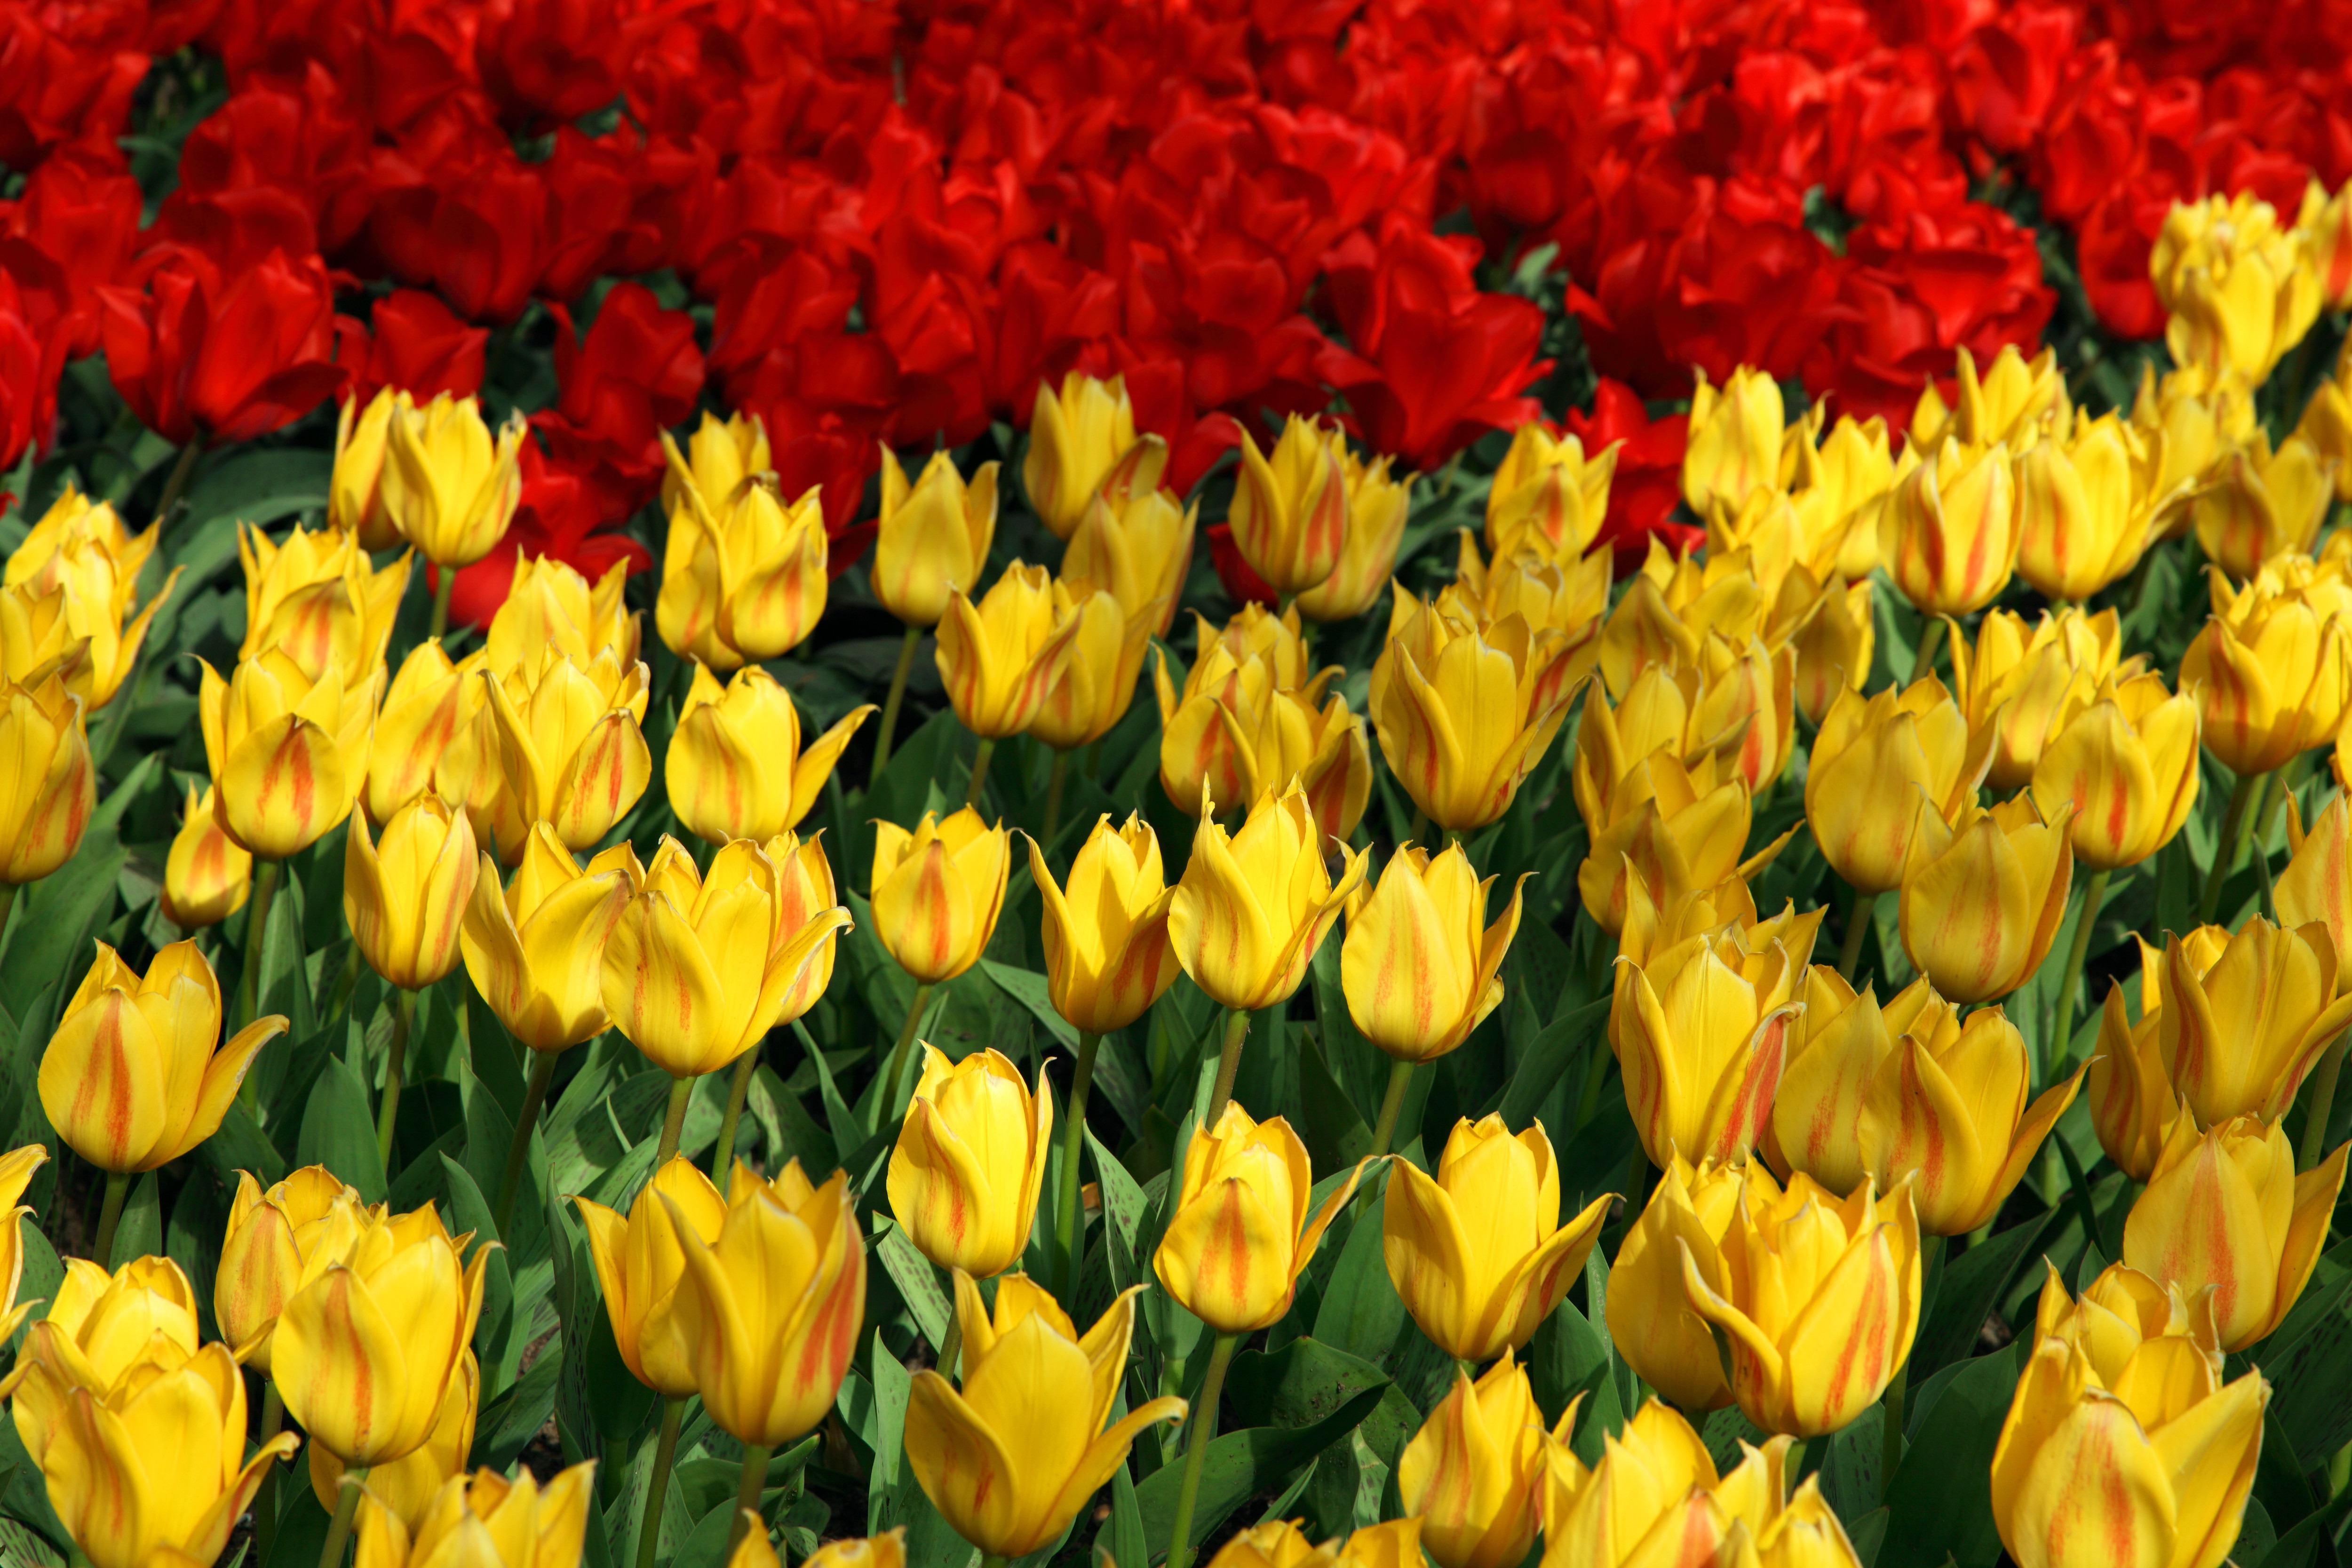
plant, flower, petal, tulip, green, red, yellow, flowers, holland, netherlands, background, bulbs, wallpaper, tulips, flowering plant, lily family, land plant